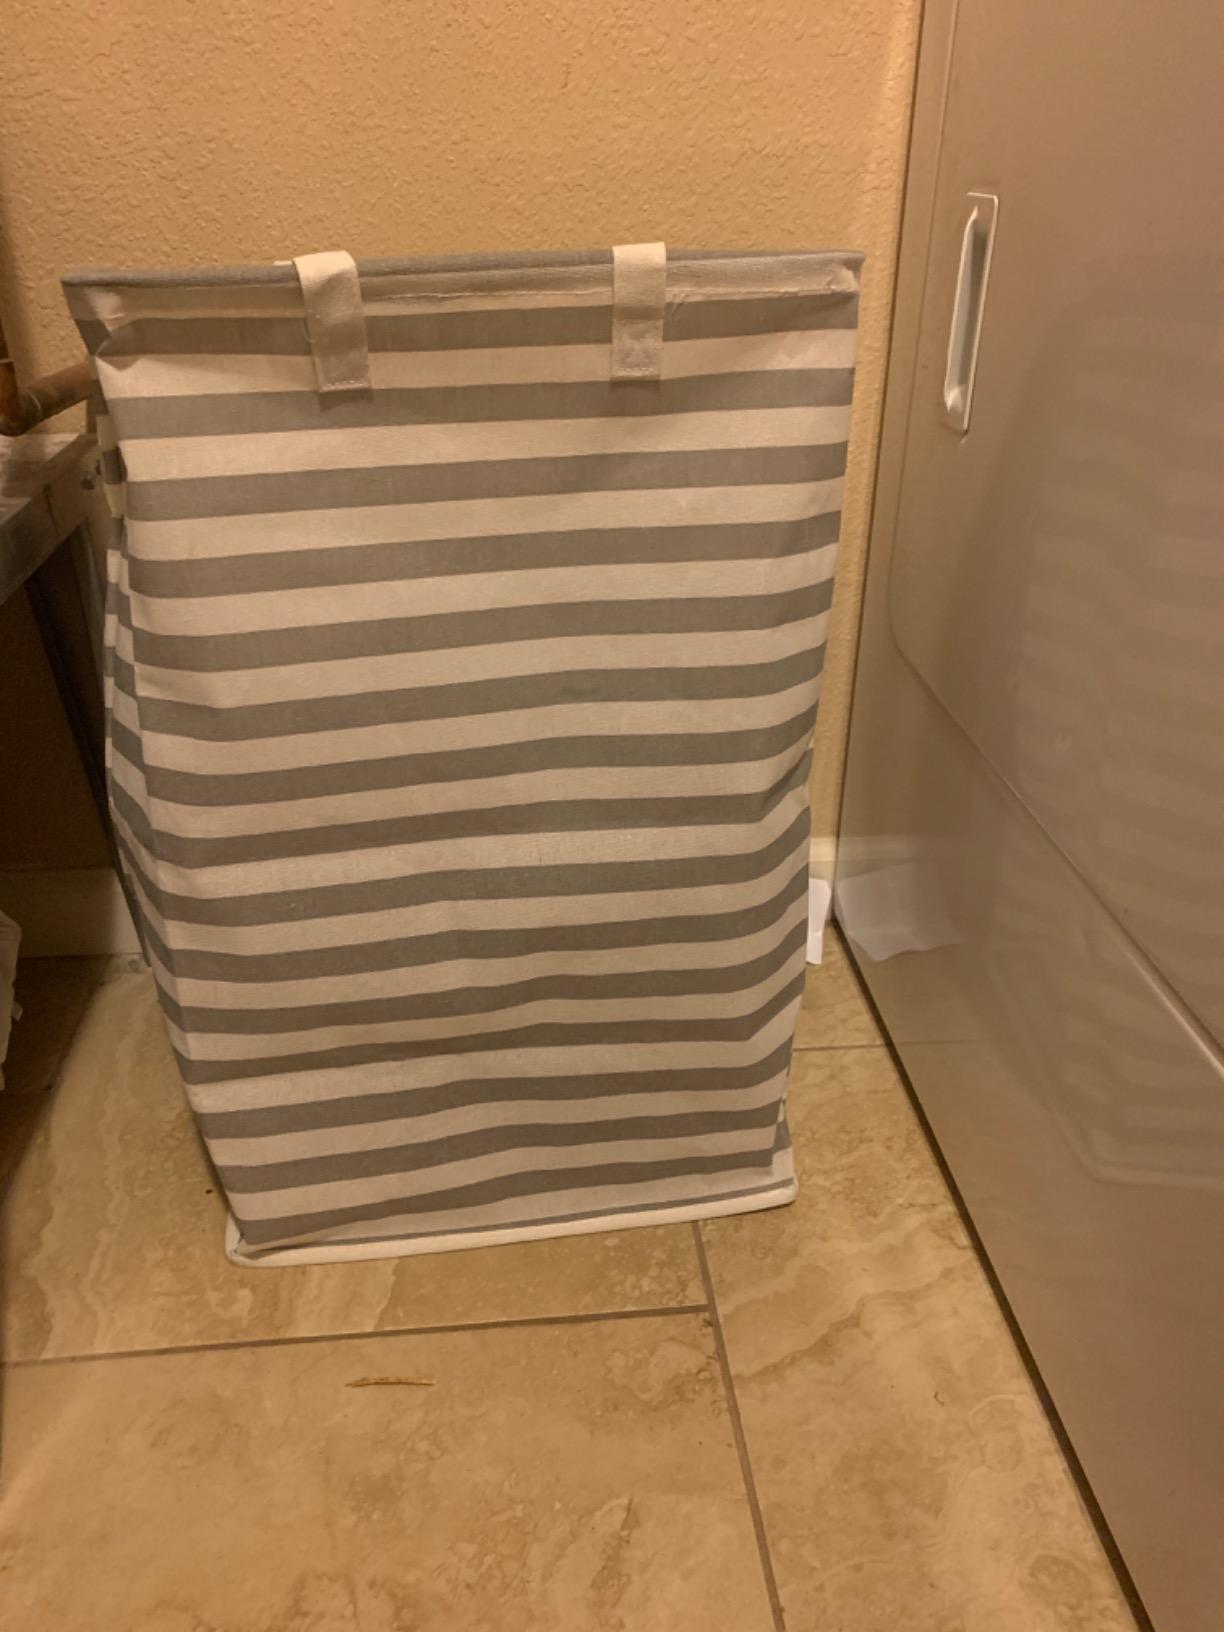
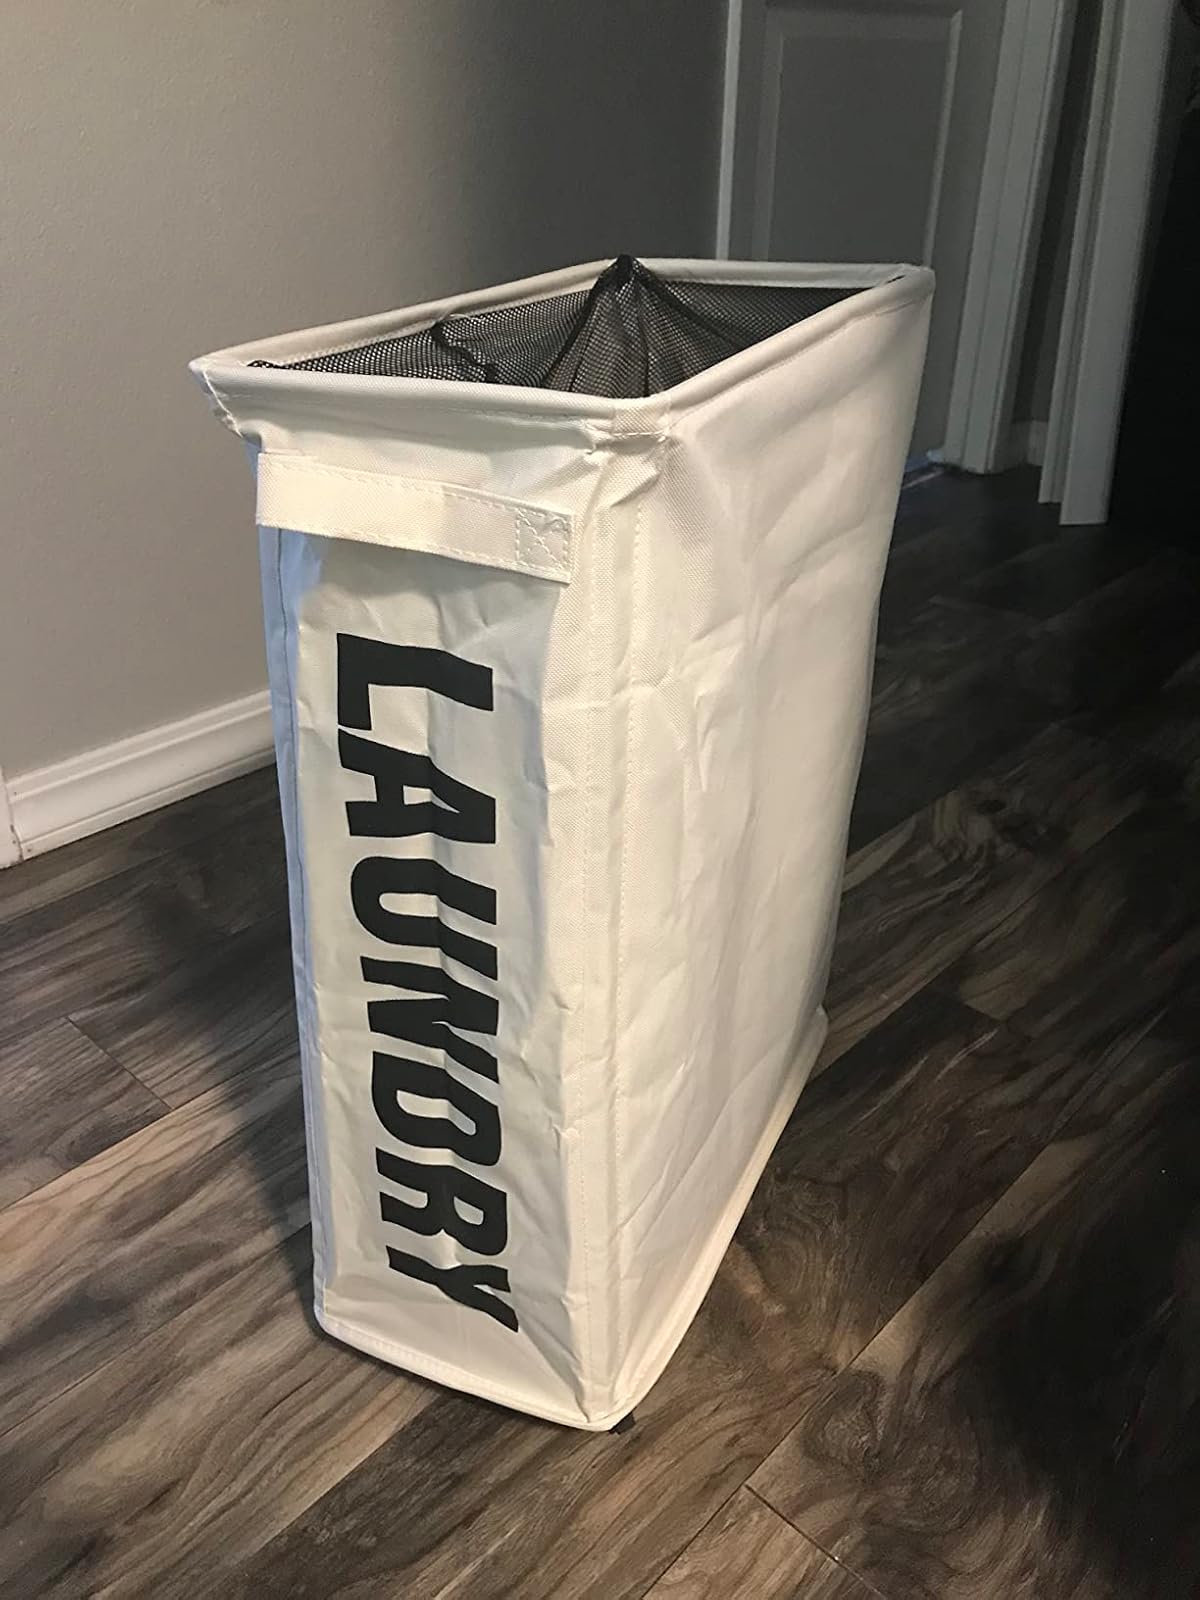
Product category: items_hamper
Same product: no